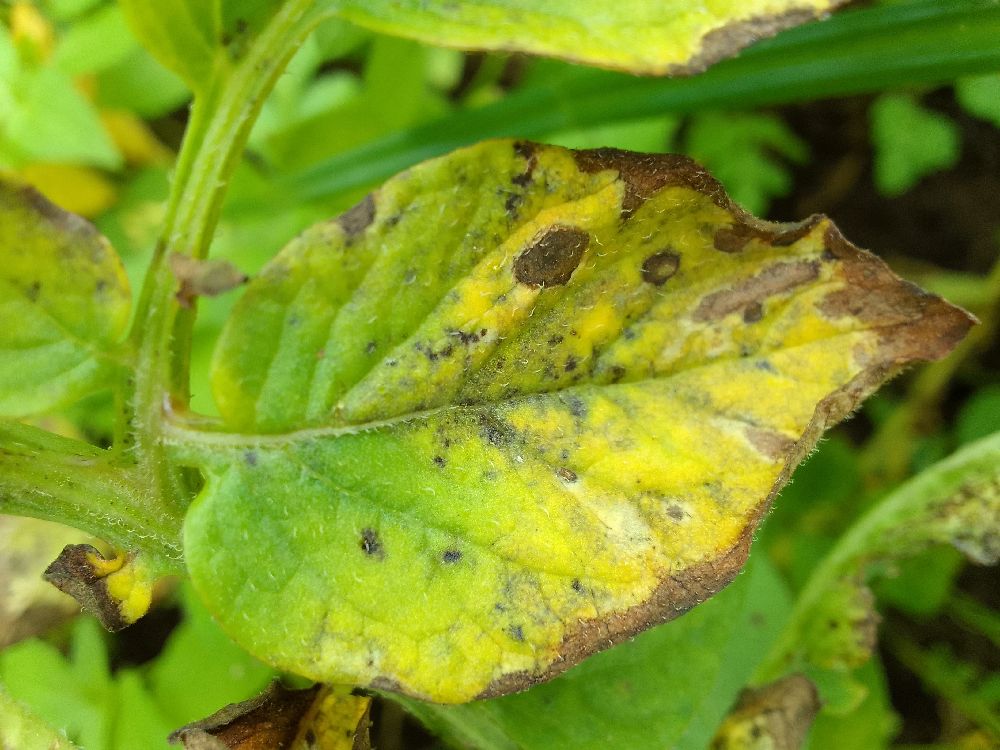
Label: Early blight